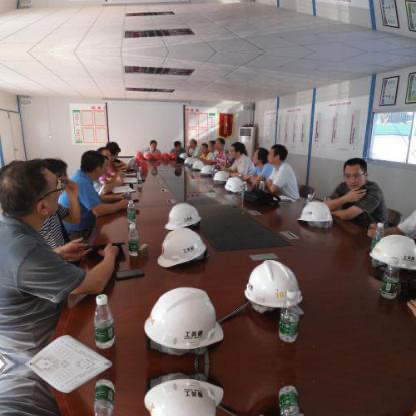
Objects in the image:
label: head
label: head
label: head
label: head
label: head
label: head
label: head
label: head
label: head
label: head
label: head
label: head
label: head